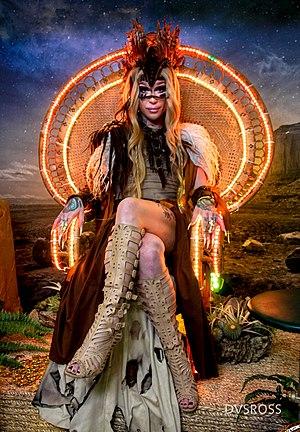
Dane Young, plus connu sous le nom de scène Kameron Michaels, est une drag queen américaine principalement connue pour sa participation à la dixième saison de RuPaul's Drag Race. Son physique bâti et musclé, sur lequel elle base son esthétique de transformisme et qu'elle mélange avec un style féminin, lui a valu le surnom de "La Barbie Culturiste".